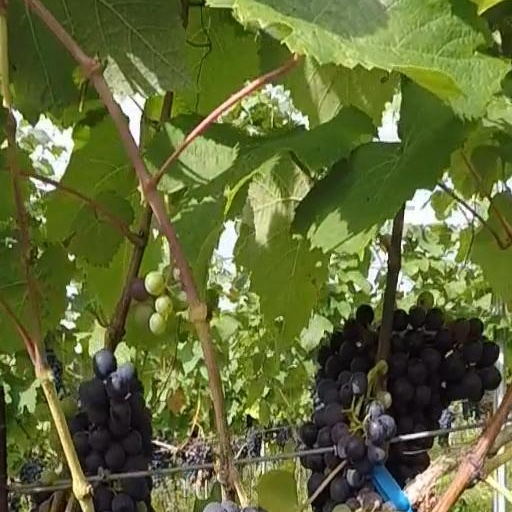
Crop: grape